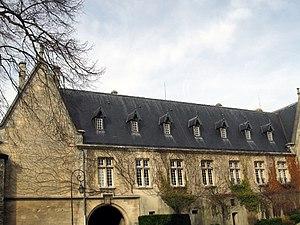
Montdidier est une commune française située dans le département de la Somme, en région Hauts-de-France.